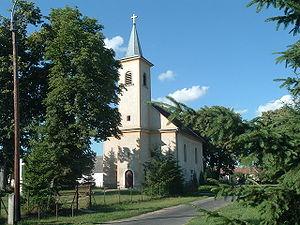
Püspökmolnári est un village et une commune du comitat de Vas en Hongrie.